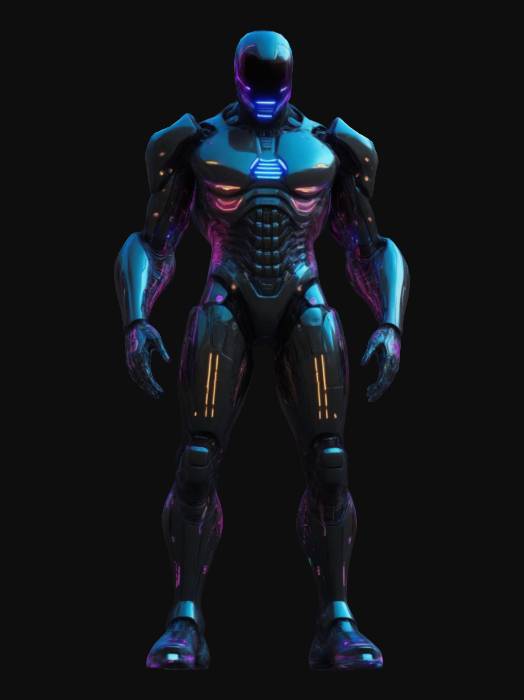
미적 점수 (1~10점): 8